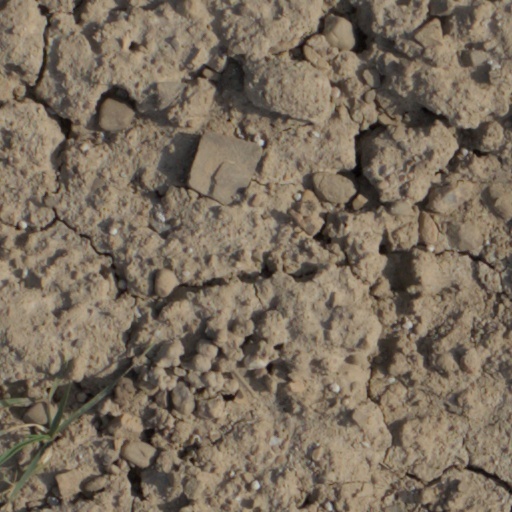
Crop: wheat